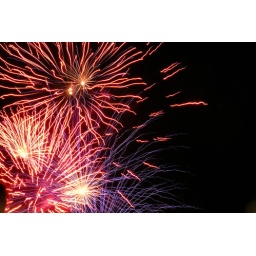
we bought a 6 pack and a bottle opener and drank on the beach and took in the light show